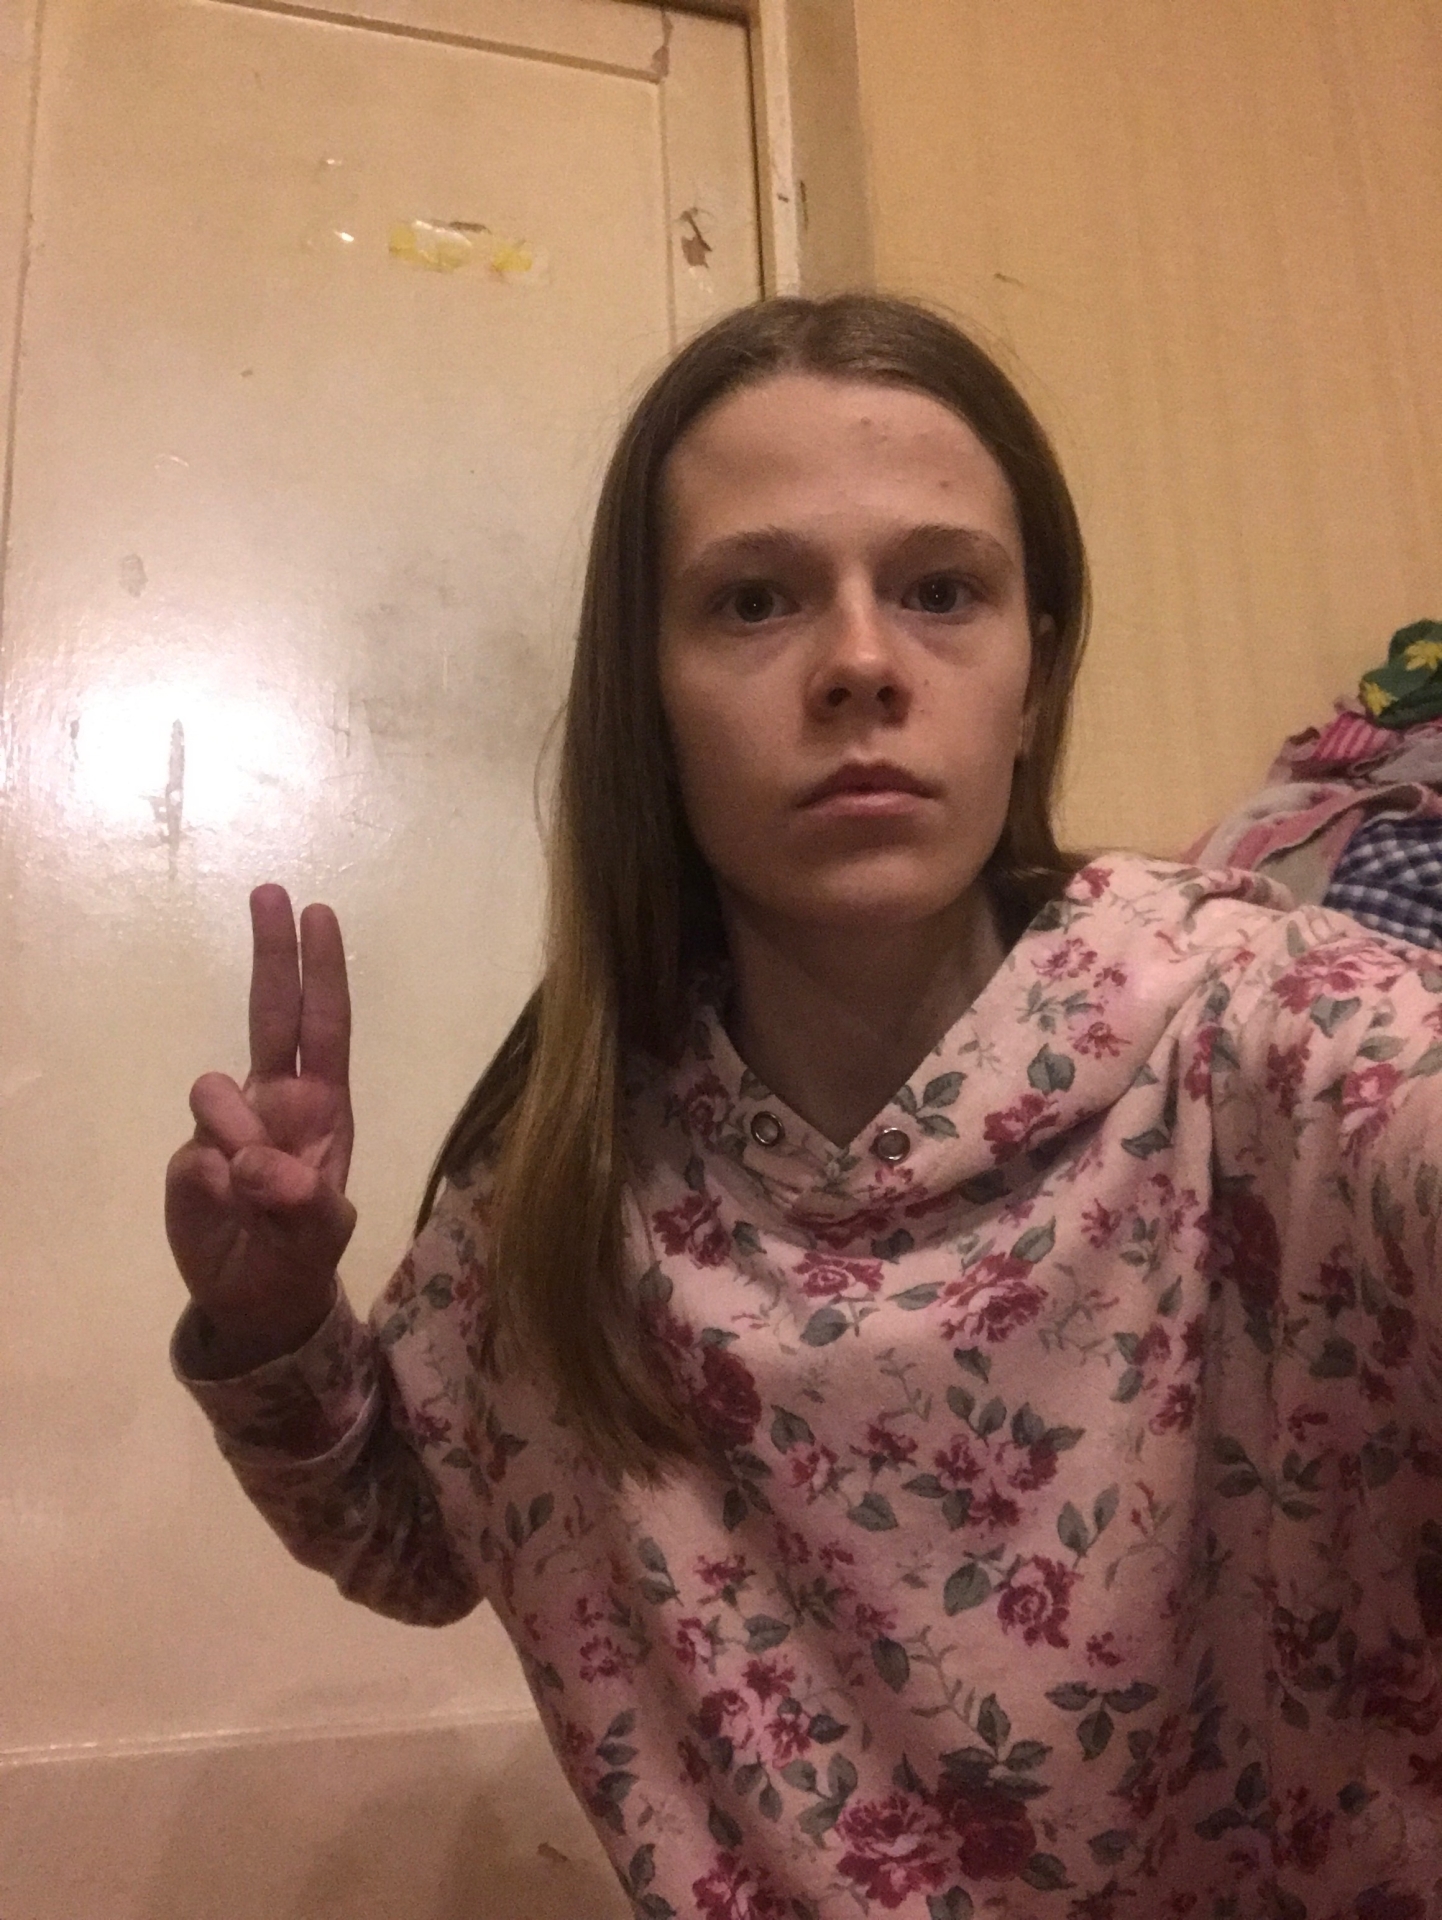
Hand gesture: two_up